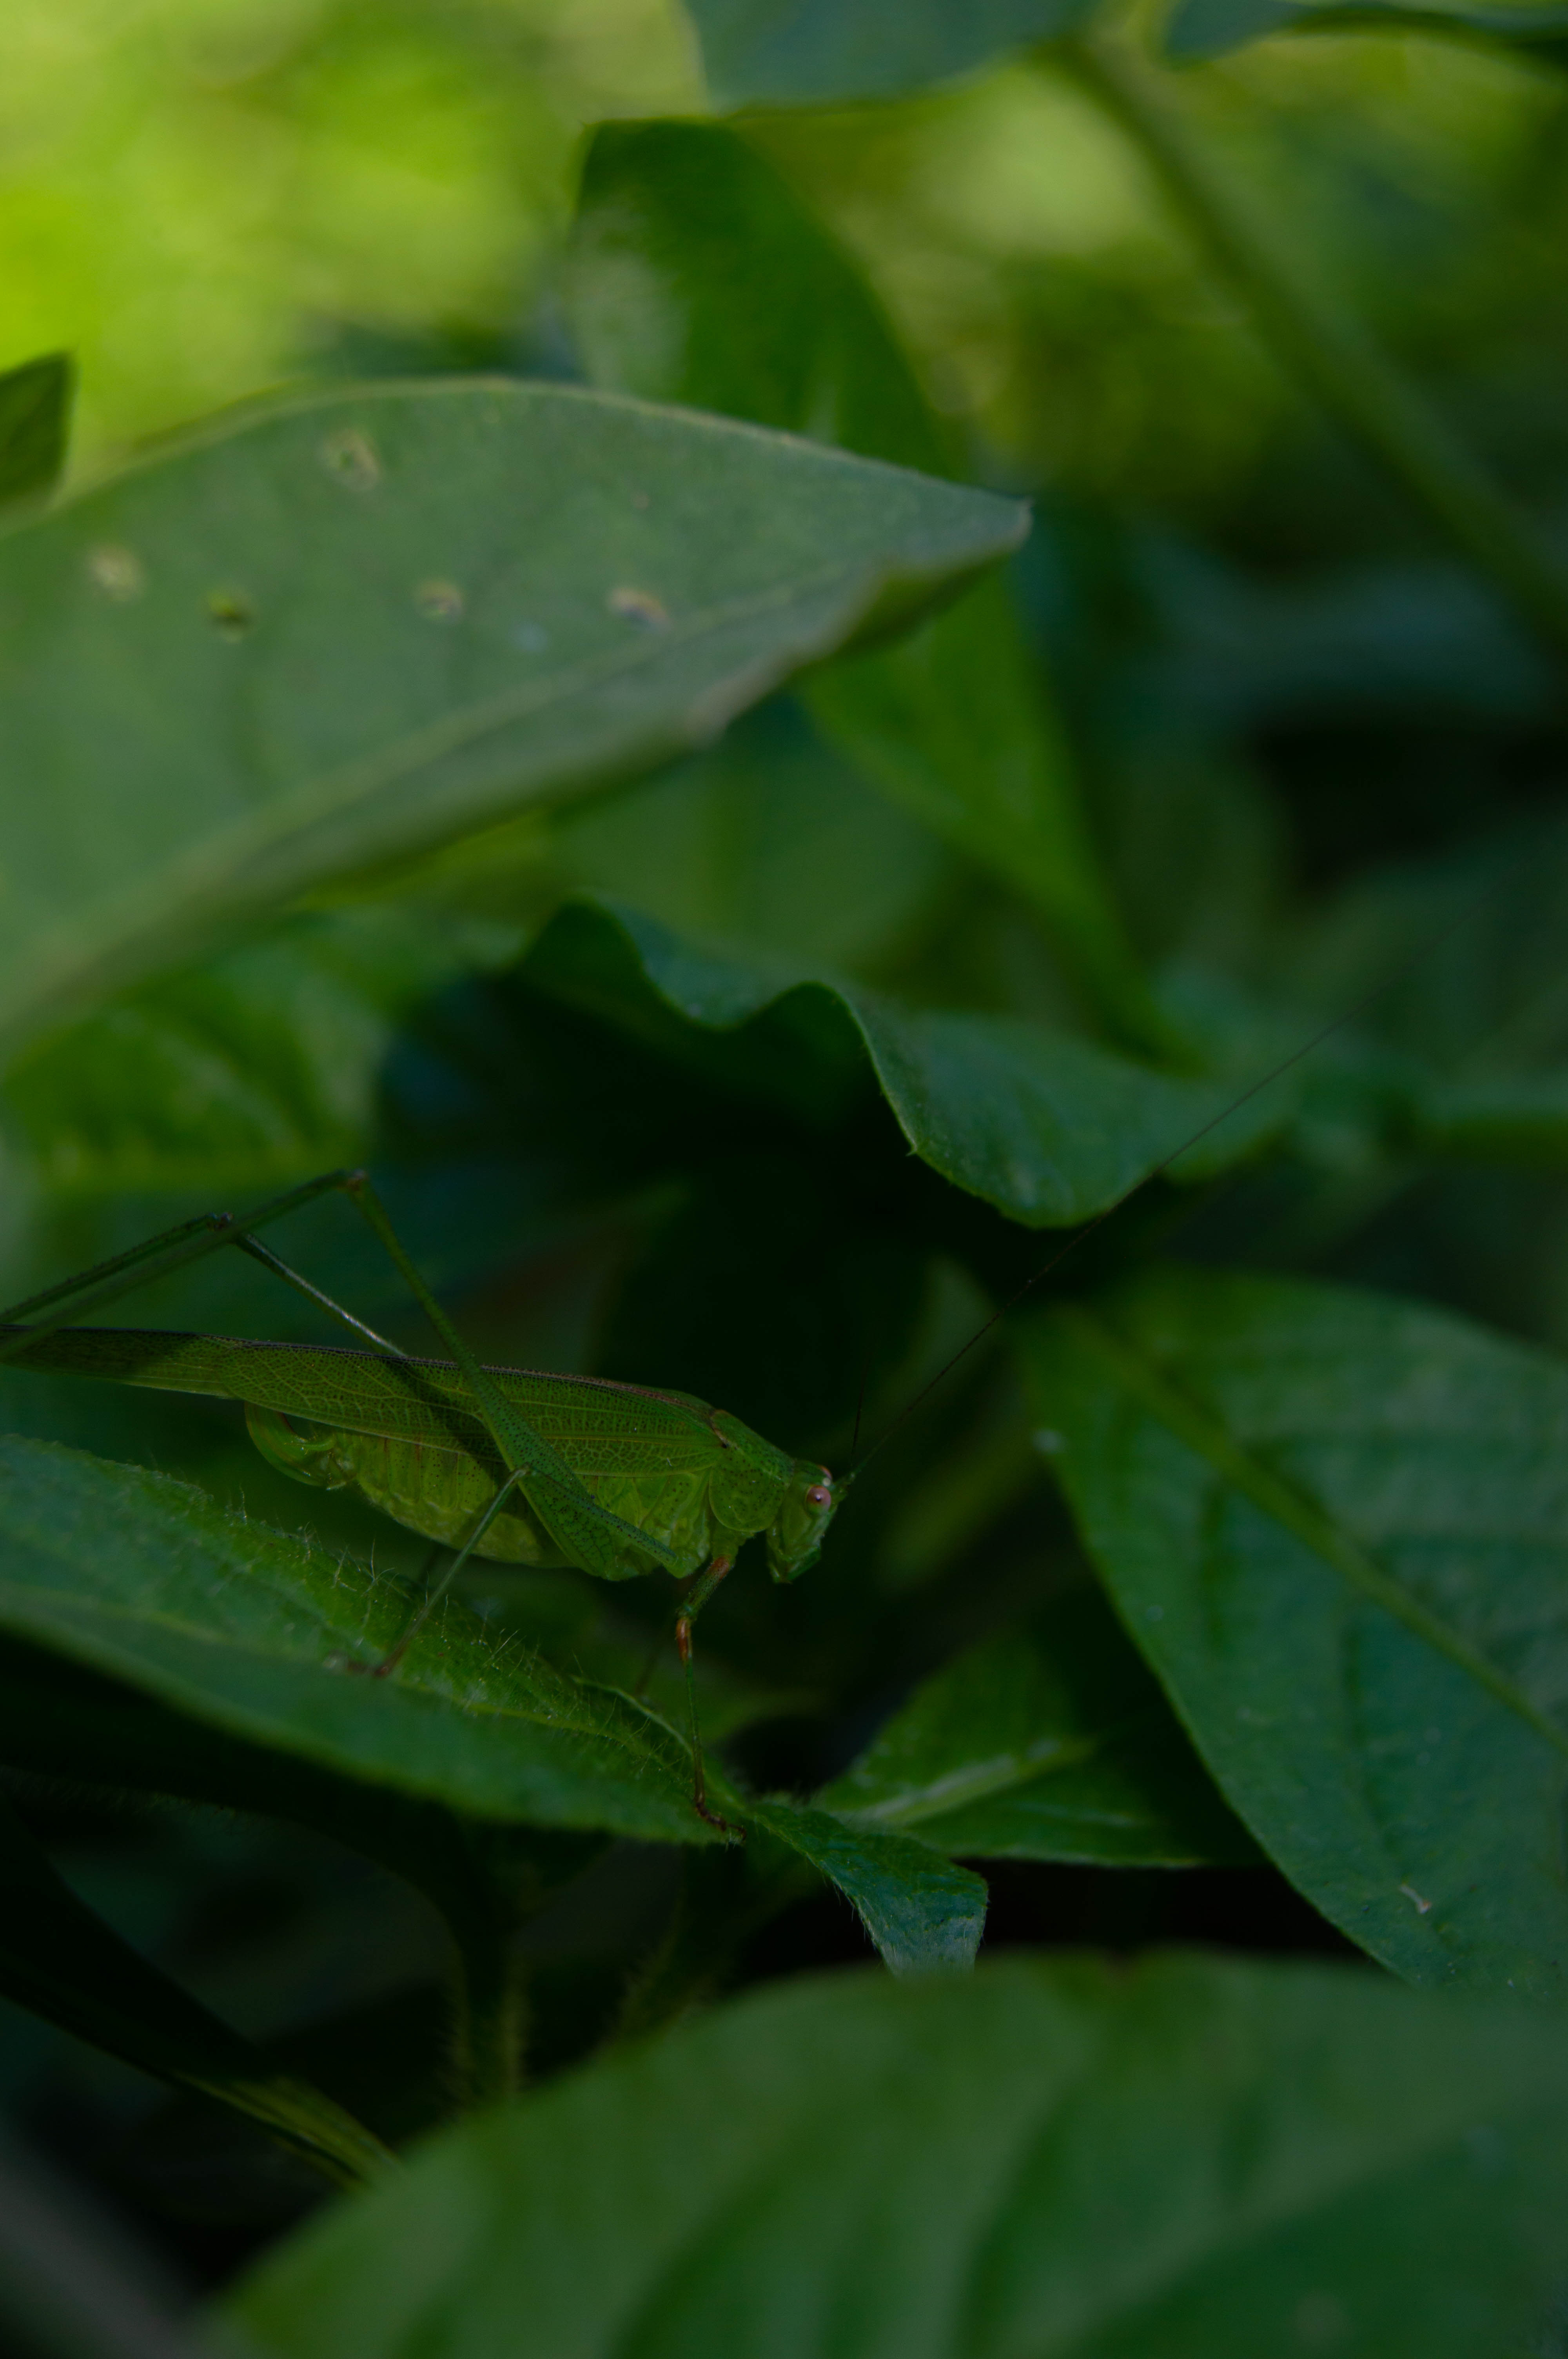
natural, plant, leaf, terrestrial plant, groundcover, grass, twig, annual plant, tree, flowering plant, herb, wood, plant stem, plant pathology, macro photography, flower